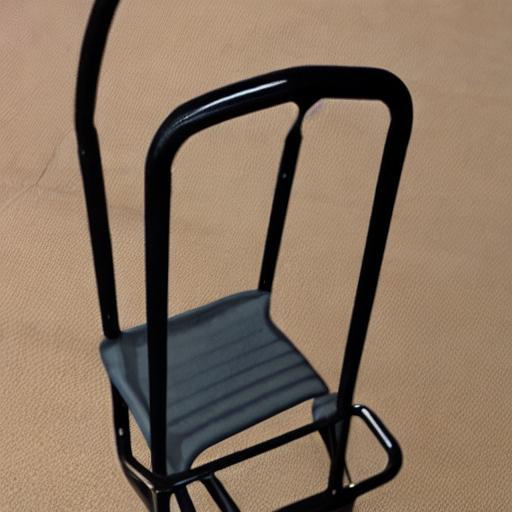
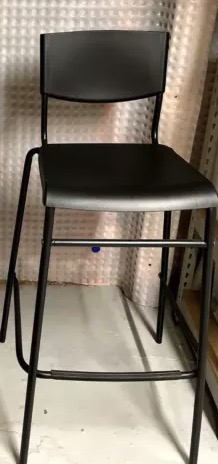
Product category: stool
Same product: no